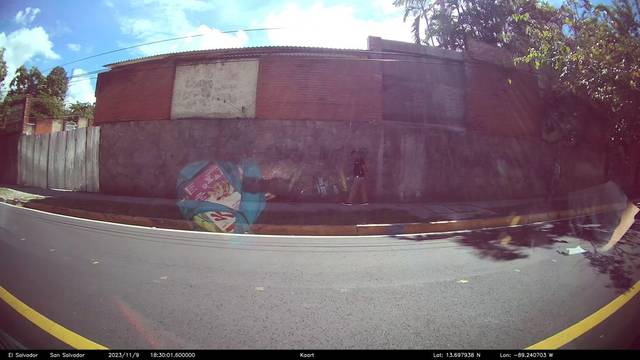
Region: El Salvador
Coordinates: 13.698, -89.241